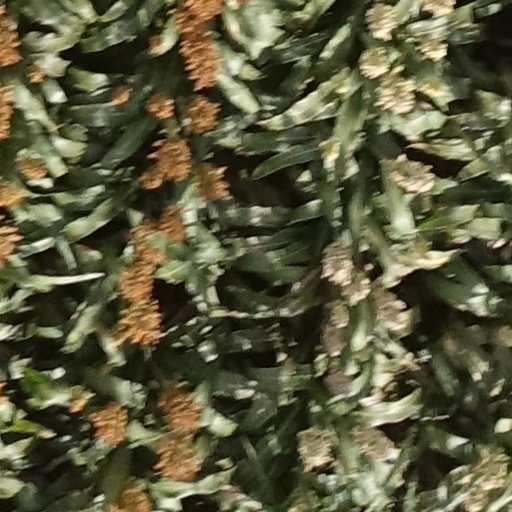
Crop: sorghum